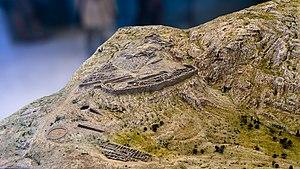
Les fortifications de Mycènes protègent la cité antique préhellénique de Mycènes, un pôle majeur de la Grèce continentale du IIᵉ millénaire avant notre ère. Comme plusieurs sites de la civilisation mycénienne, la cité se caractérise par d'importantes fortifications composée de massifs blocs de pierres, un type de construction appelé « murs cyclopéens ».